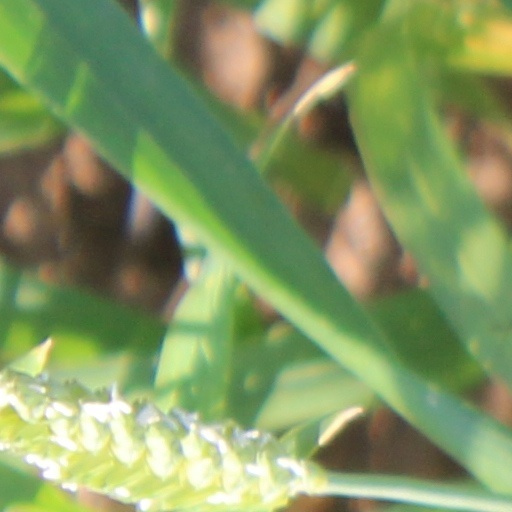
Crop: wheat